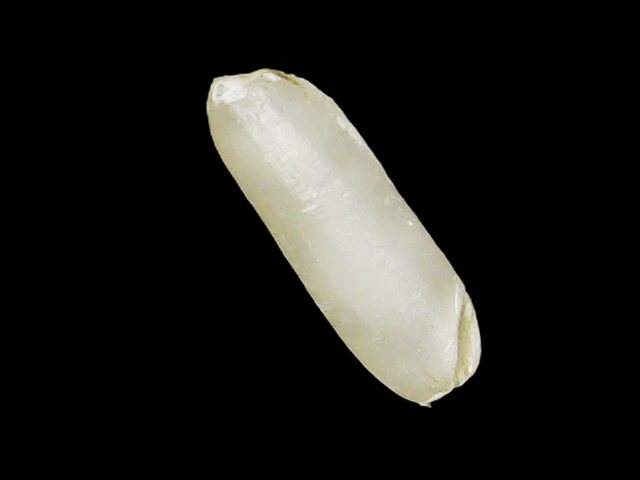
Rice variety: Binadhan14